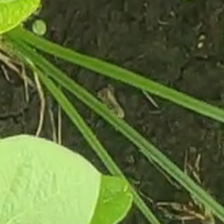
Weed species: Lavhala_(Cyperus_Rotundus)